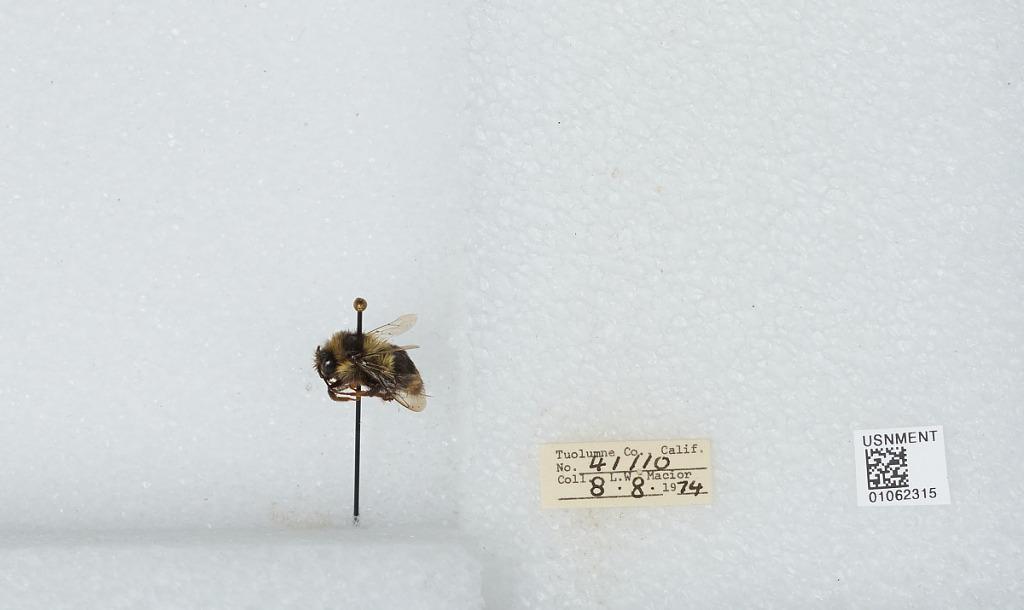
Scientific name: Bombus bifarius nearcticus
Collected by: L. Macior
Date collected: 1974-8-8
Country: United States
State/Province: California
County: Tuolumne
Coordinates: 38.02, -119.93